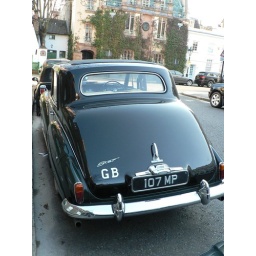
Lovely old car near lovely old house